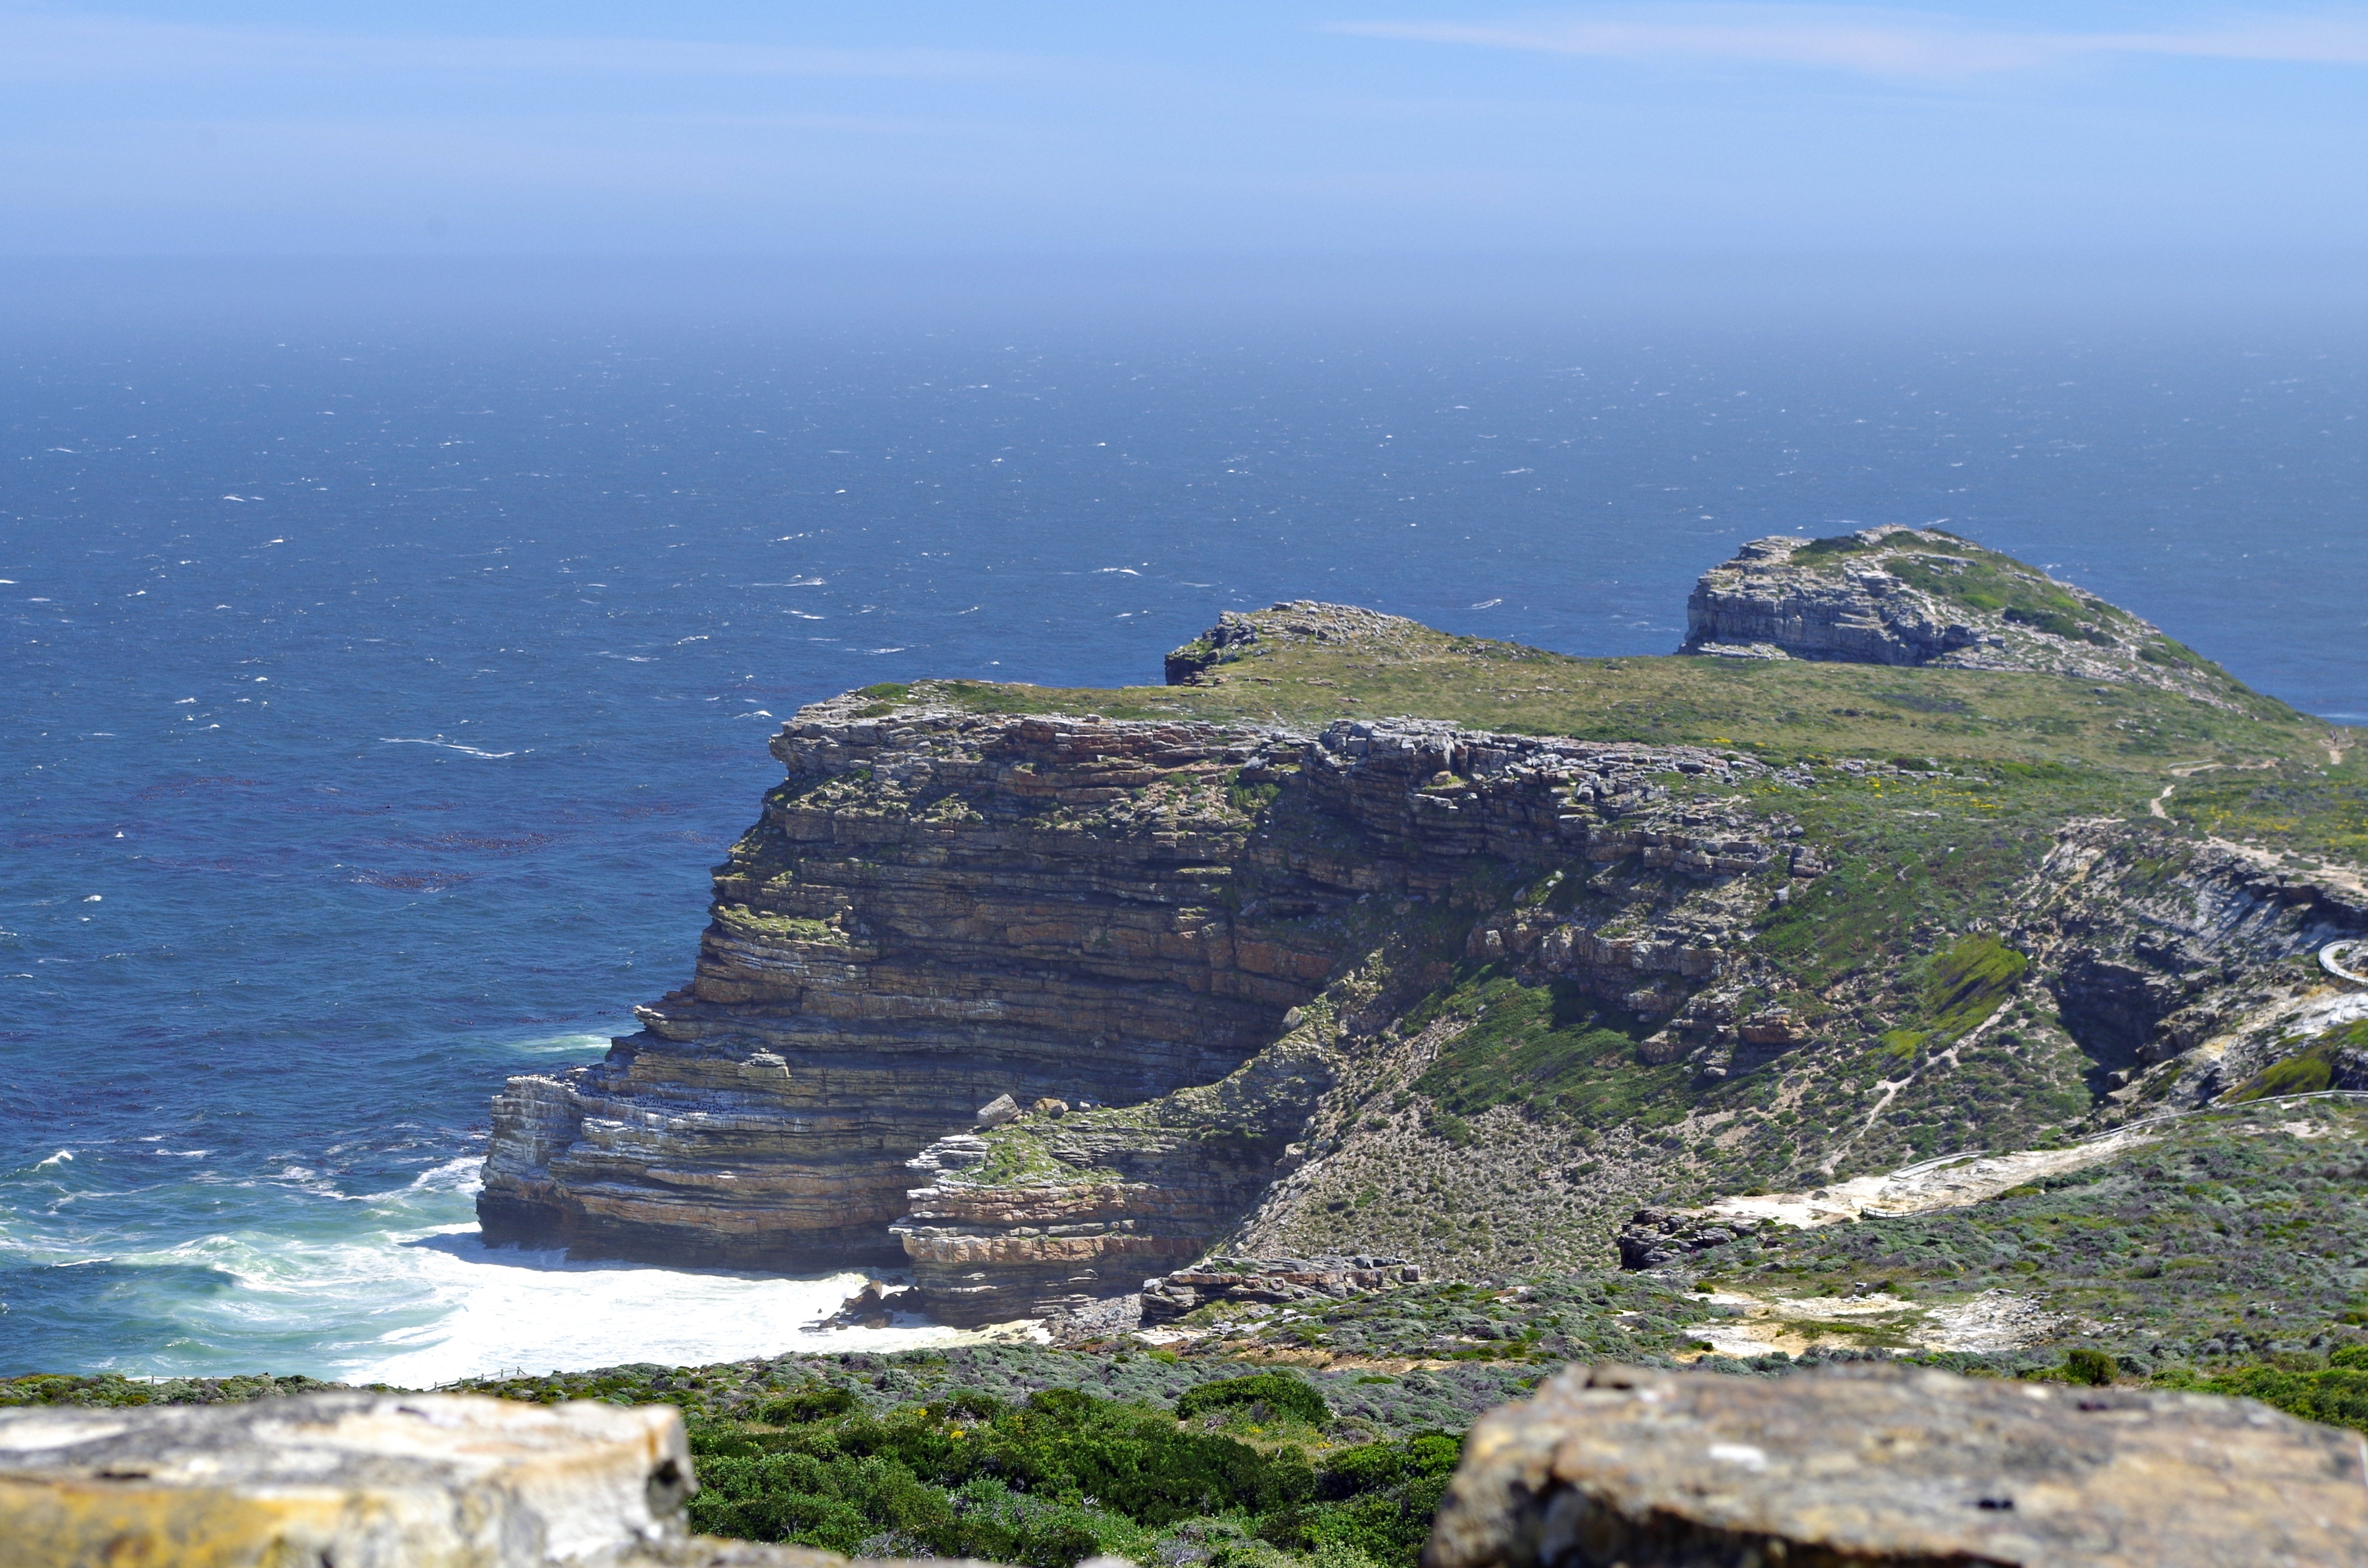
landscape, sea, coast, rock, ocean, horizon, mountain, shore, coastline, cliff, cove, tower, scenic, bay, peninsula, stack, point, tourism, terrain, south, headland, geology, windy, cape, islet, south africa, landform, cape town, aerial photography, cape point, geographical feature, promontory, atlantic side